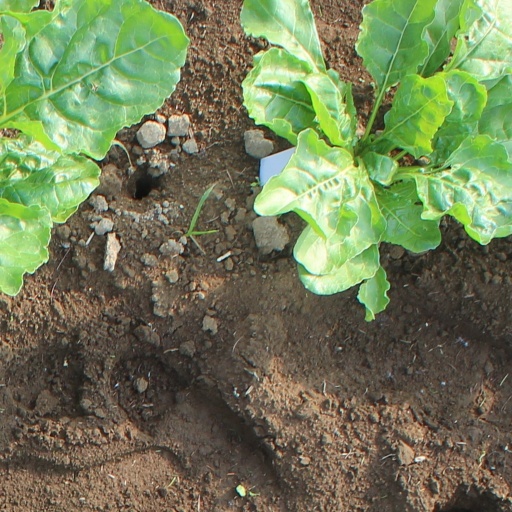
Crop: sugar beet